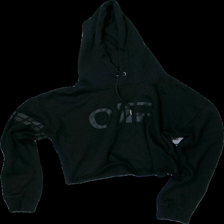
View: front
Type: Hoodie
Category: Ladies
Brand: Not in the list
Brand text on label: OTP
Colors: Black
Material: 65% polyester 35% cotton
Pattern: Logo print
Cut: Cropped
Size: M
Season: All
Damage location: top center
Damage 2 location: middle center
Damage 3 location: bottom center
Price range: <50
Recommended usage: Export
Description: svart kort hoodie med logga fram, mycket nopprig